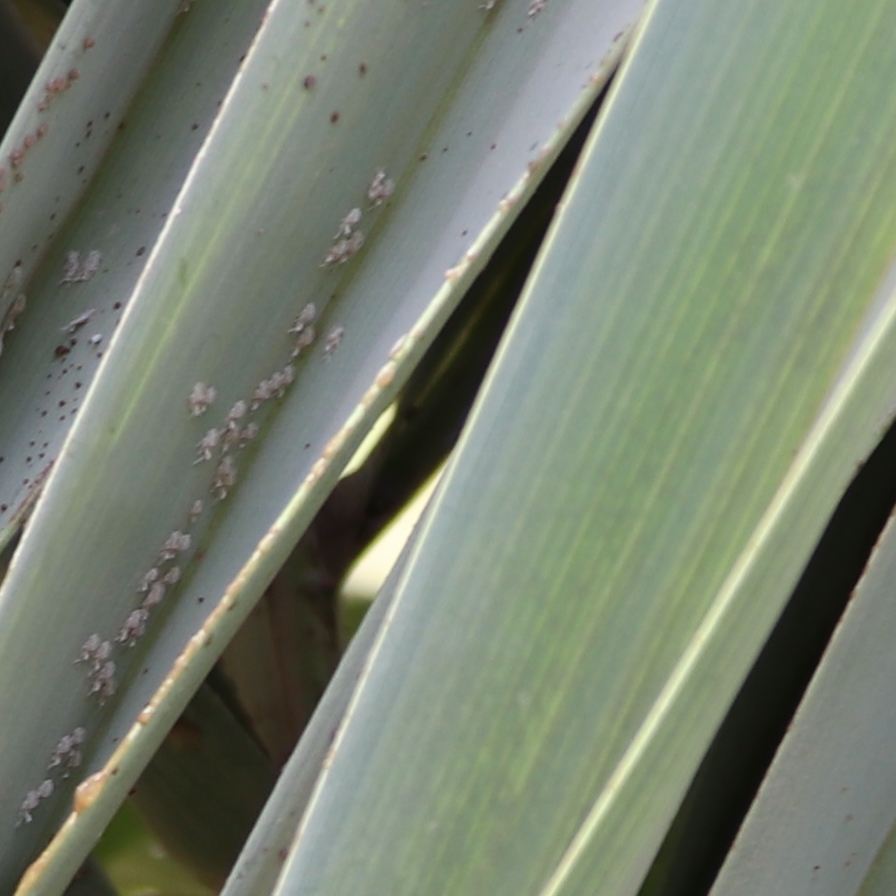
Label: Dubas